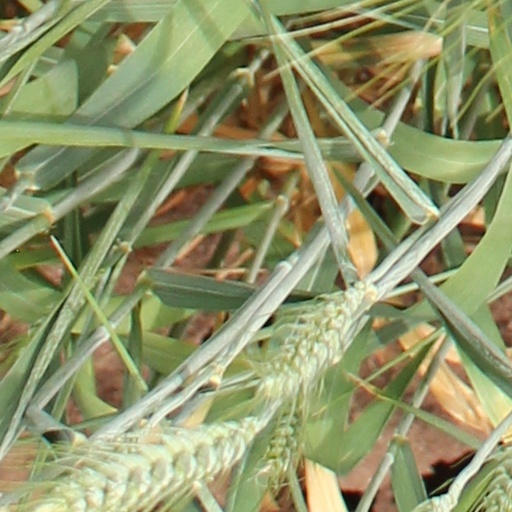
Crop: wheat